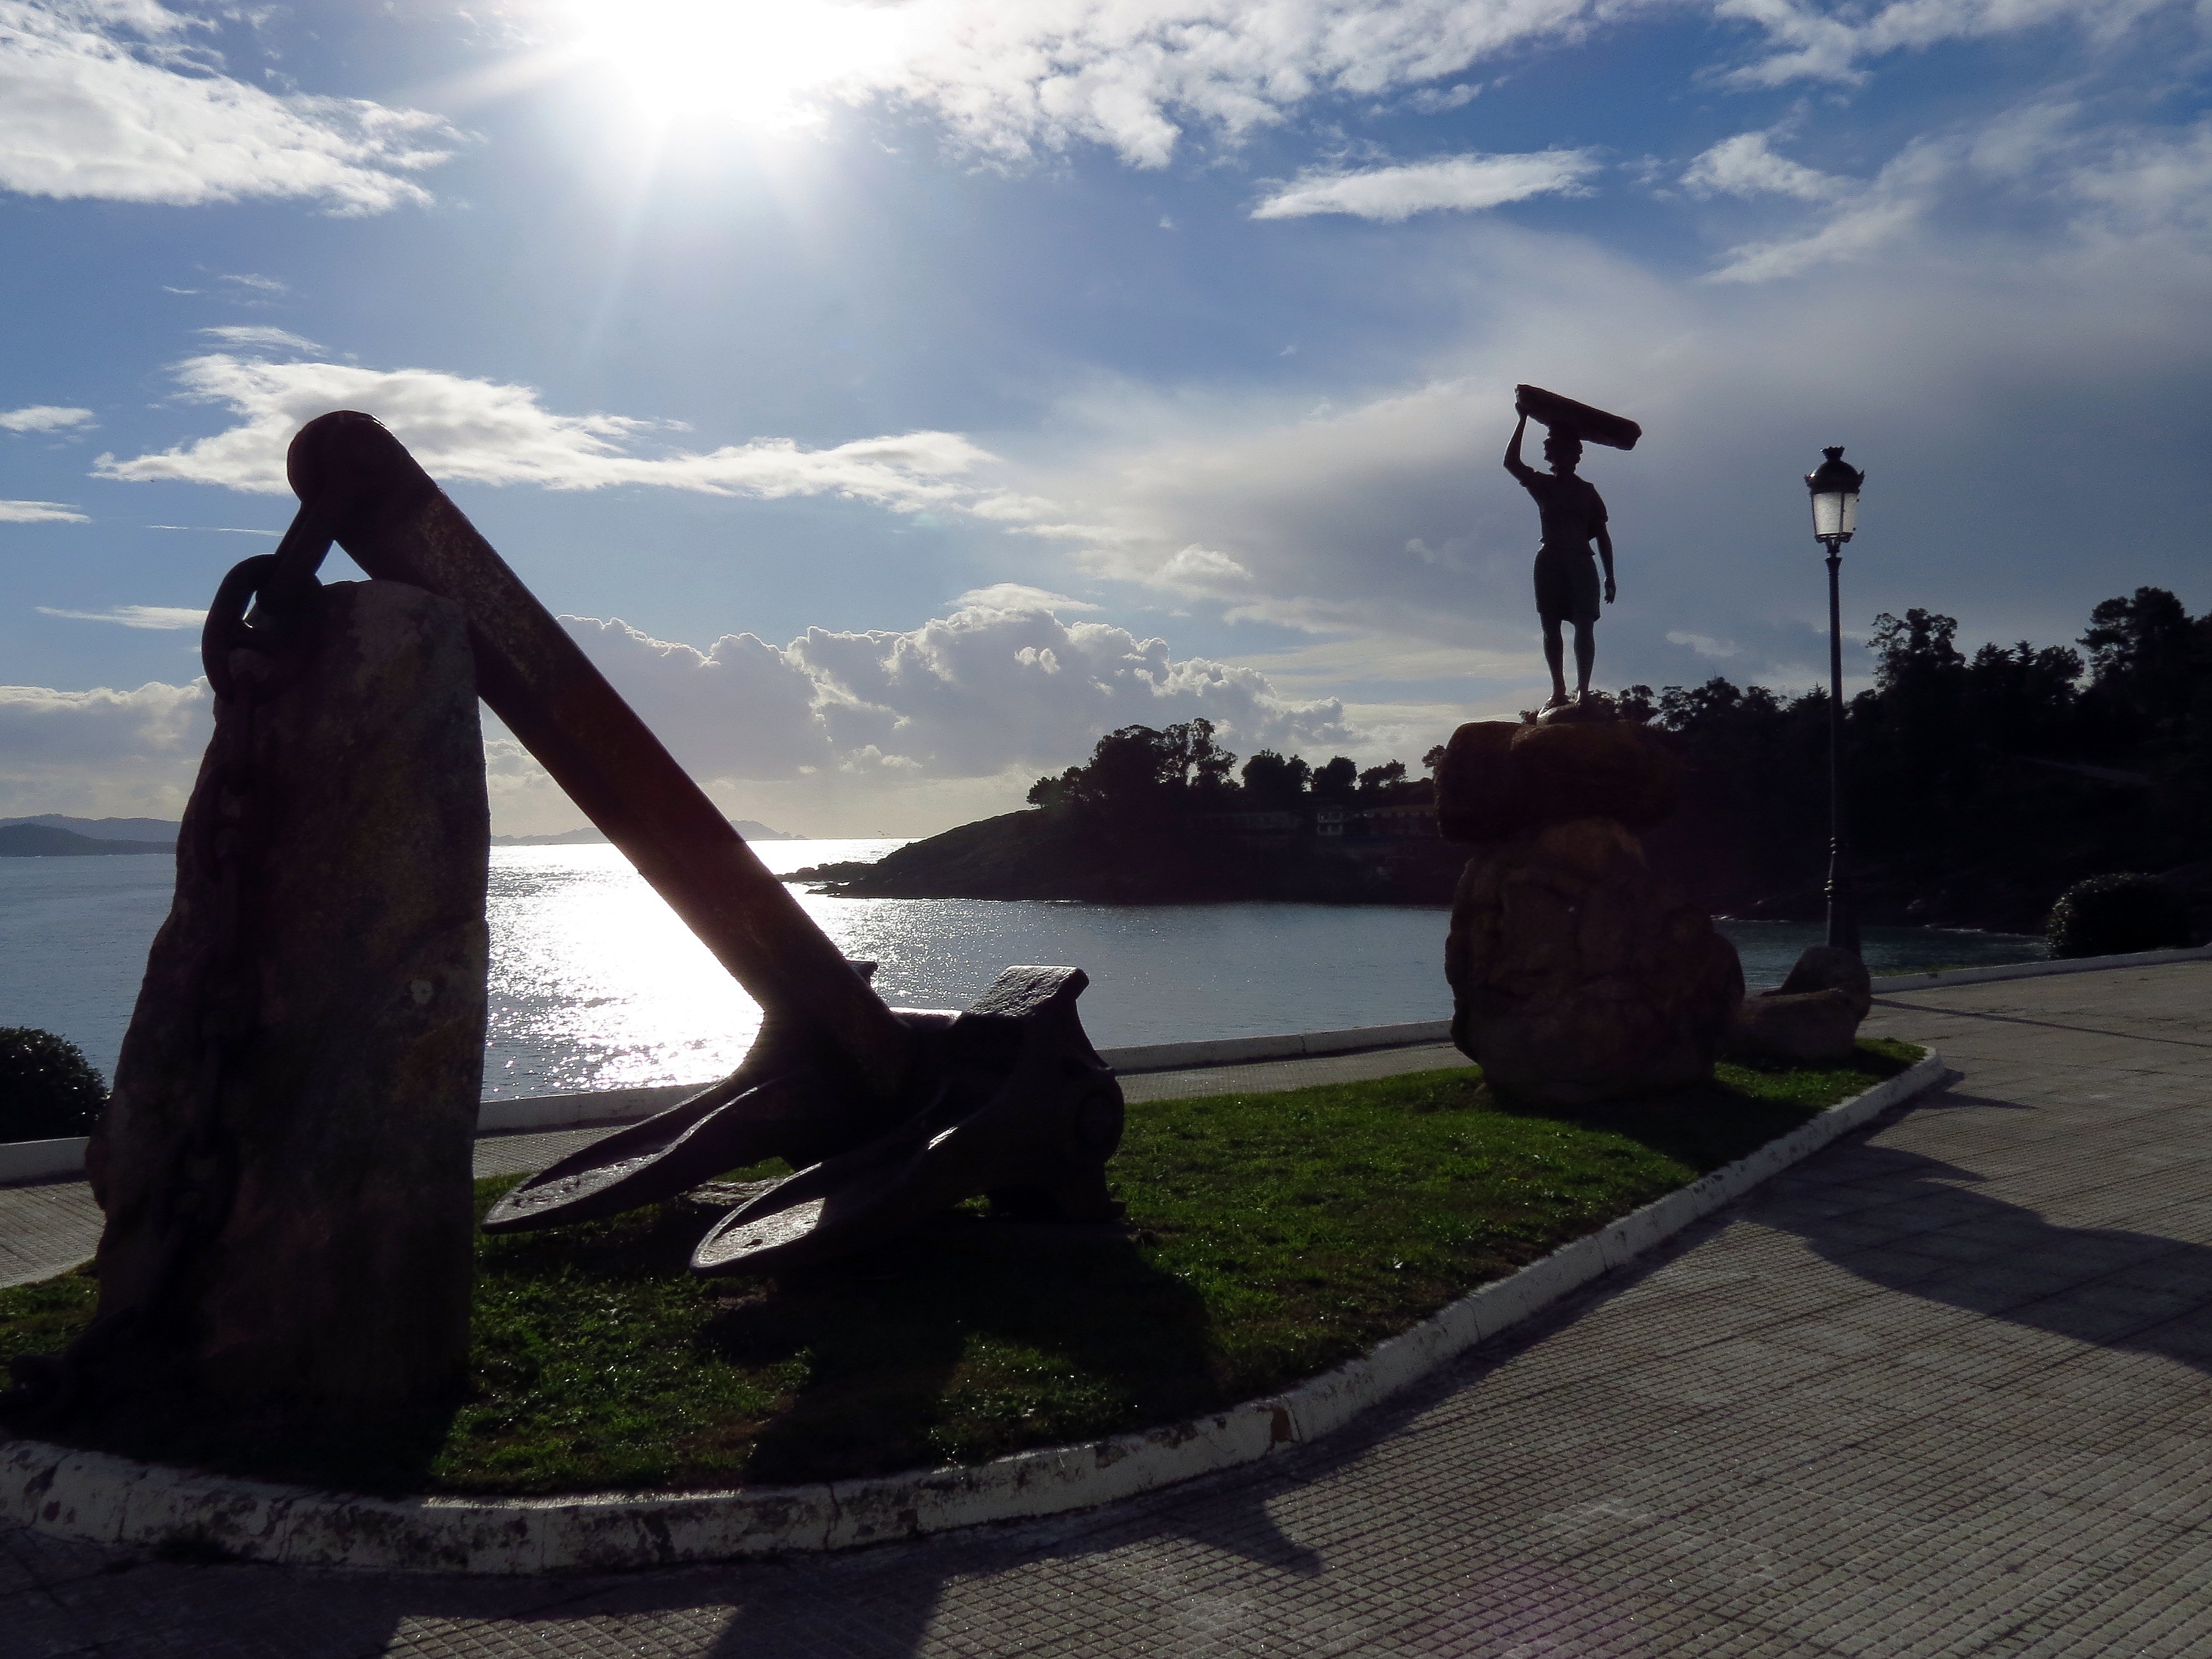
beach, landscape, sea, coast, rock, silhouette, sky, sunset, sunlight, morning, wind, monument, statue, evening, reflection, sculpture, spain, galicia, pontevedra, sanxenxo, paisajes, image, espana, ggl1, gaby1, portonovo, canonsx40hs